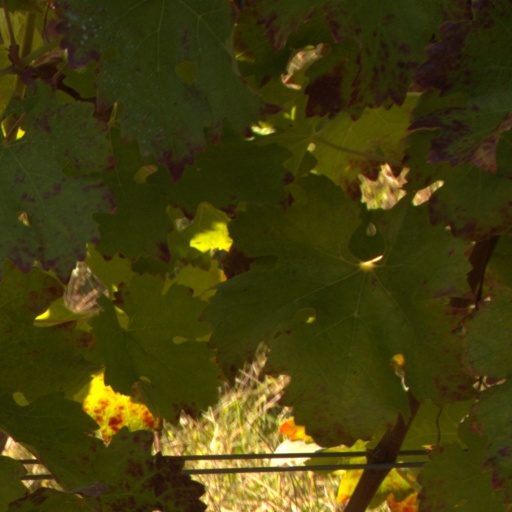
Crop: grape